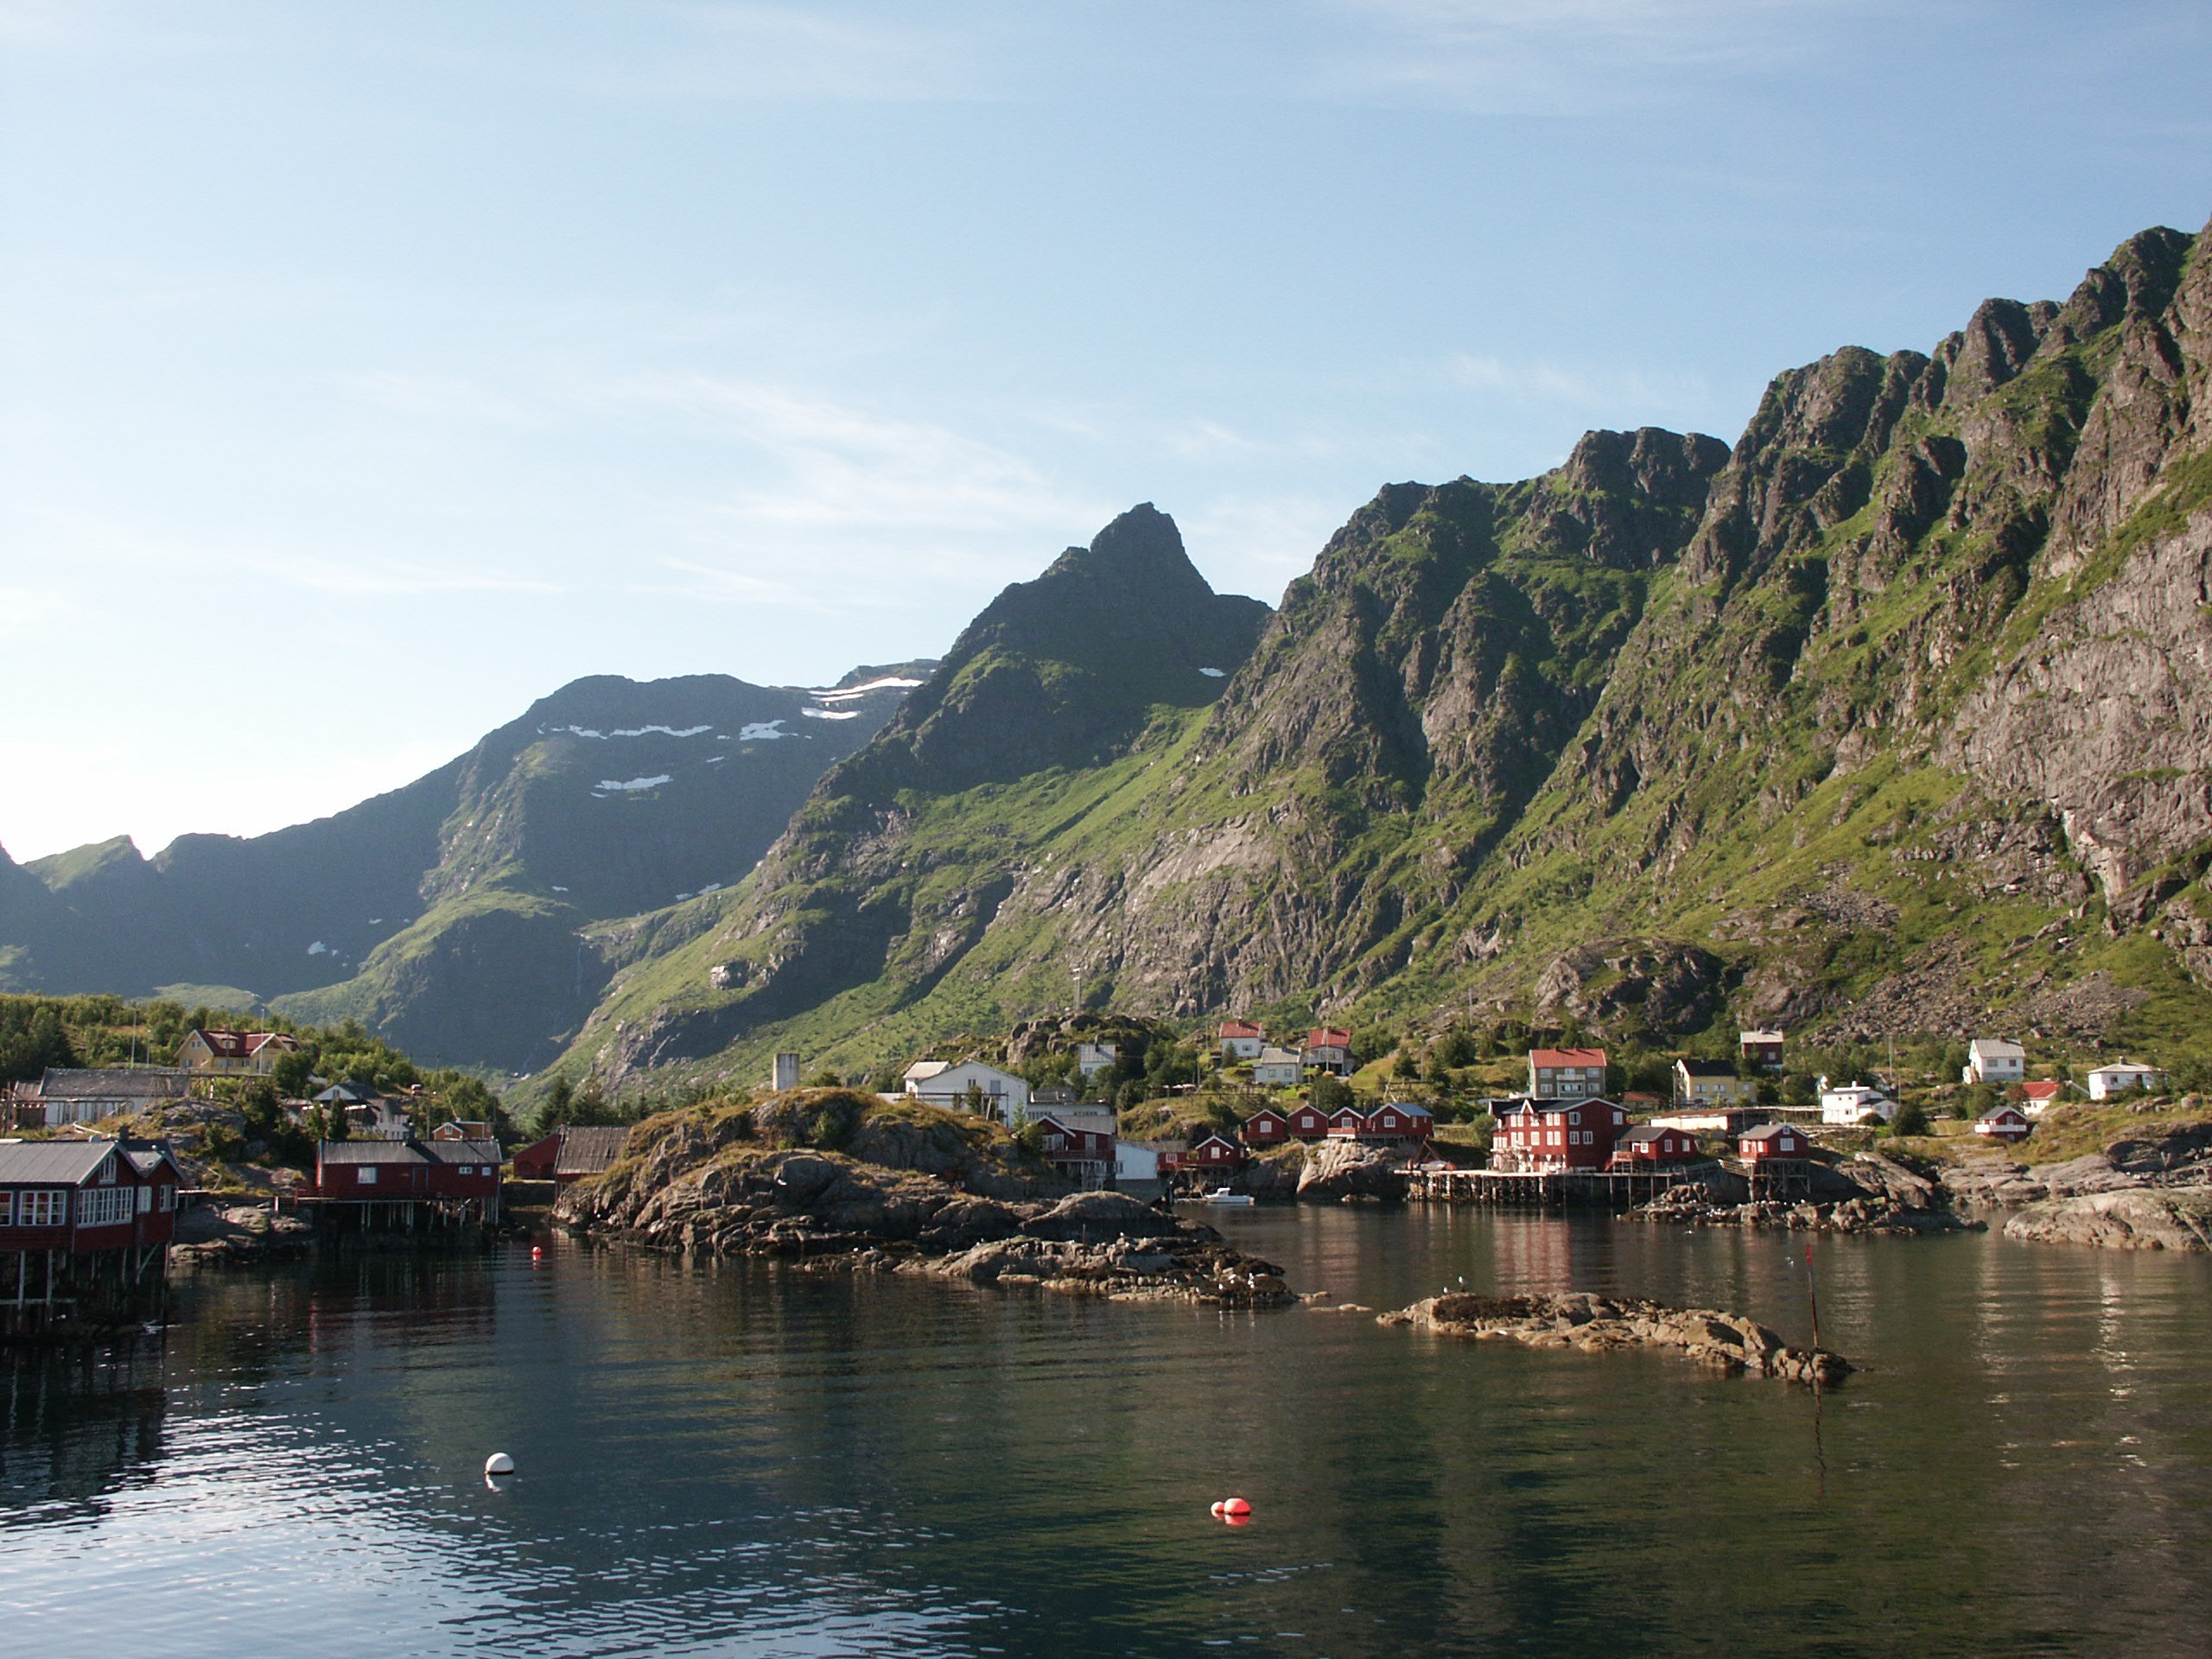
landscape, sea, coast, mountain, lake, river, mountain range, summer, vacation, village, vehicle, bay, fjord, arctic, alps, loch, norway, landform, lofoten, geographical feature, mountainous landforms, glacial landform, rorbu, rorbuer